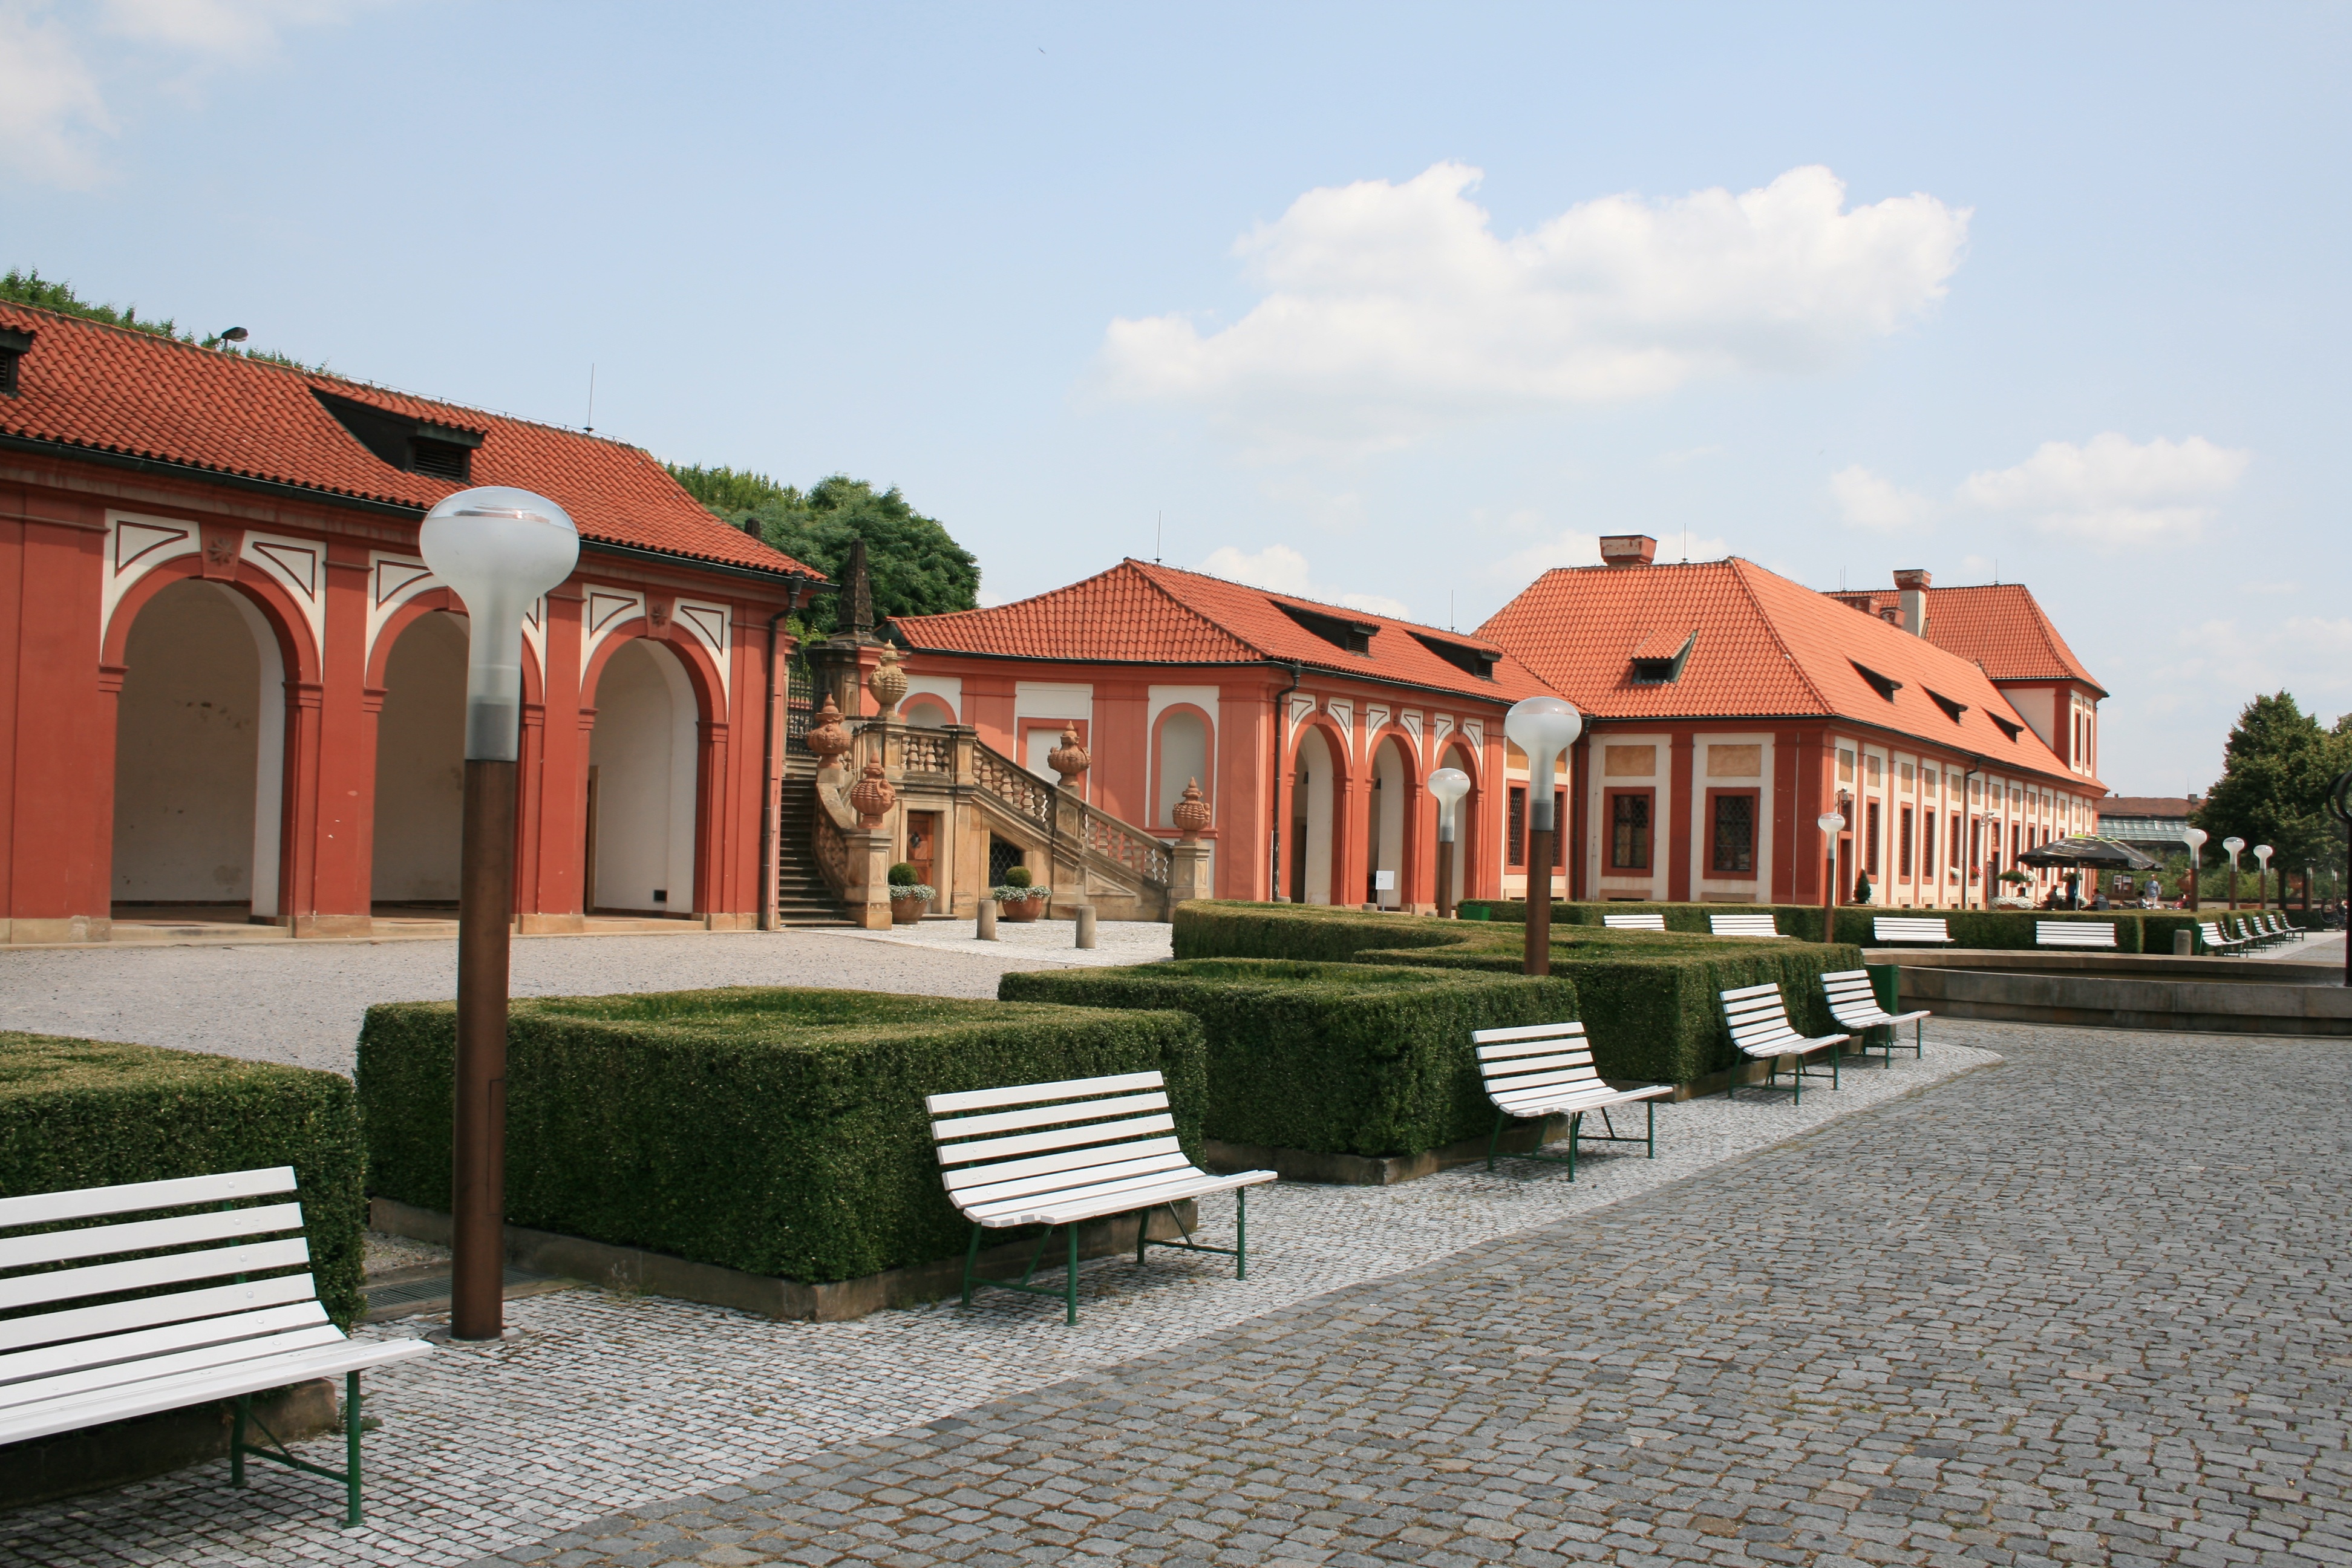
villa, mansion, house, town, building, palace, home, travel, village, europe, cottage, castle, facade, property, prague, history, historical, estate, hacienda, real estate, residential area, troja chateau, troja